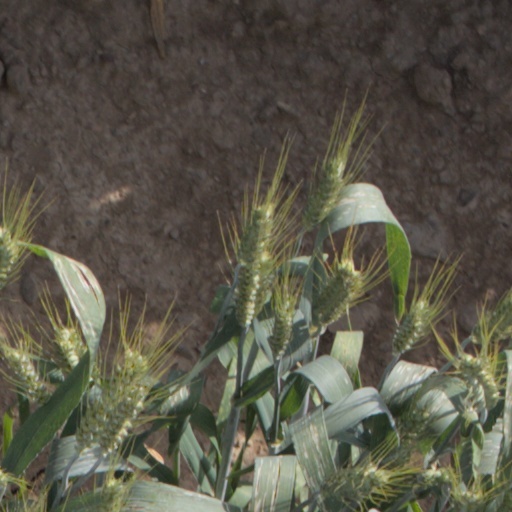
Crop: wheat